Los Olvidados

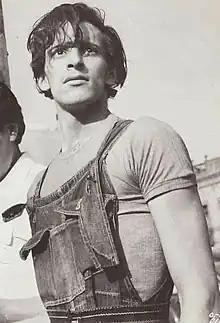
Roberto Cobo as el Jaibo in a publicity photograph for the film

Thematically, "Los Olvidados" is similar to Buñuel's earlier Spanish film, "Land Without Bread". Both films deal with the never-ending cycle of poverty and despair. "Los Olvidados" is especially interesting because although "Buñuel employed [...] elements of Italian neorealism", a concurrent movement across the Atlantic Ocean marked by "outdoor locations, nonprofessional actors, low budget productions, and a focus on the working classes", "Los Olvidados" is not a neorealist film (Fernandez, 42). "Neorealist reality is incomplete, conventional, and above all rational", Buñuel wrote in a 1953 essay titled "Poetry and Cinema". "The poetry, the mystery, all that completes and enlarges tangible reality is utterly lacking" (Sklar, 324). "Los Olvidados" contains such surrealistic shots as when "a boy throws an egg at the camera lens, where it shatters and drips" or a scene in which a boy has a dream in slow-motion (Sklar, 324). The surrealist dream sequence was actually shot in reverse and switched in post-production. Buñuel does not romanticize the characters, and even the abused blind man is revealed to have cruel habits of preying on children and selling fake elixirs. Film historian Carl J. Mora has said of Los olvidados that the director "visualized poverty in a radically different way from the traditional forms of Mexican melodrama. Buñuel's street children are not 'ennobled' by their desperate struggle for survival; they are in fact ruthless predators who are not better than their equally unromanticized victims".